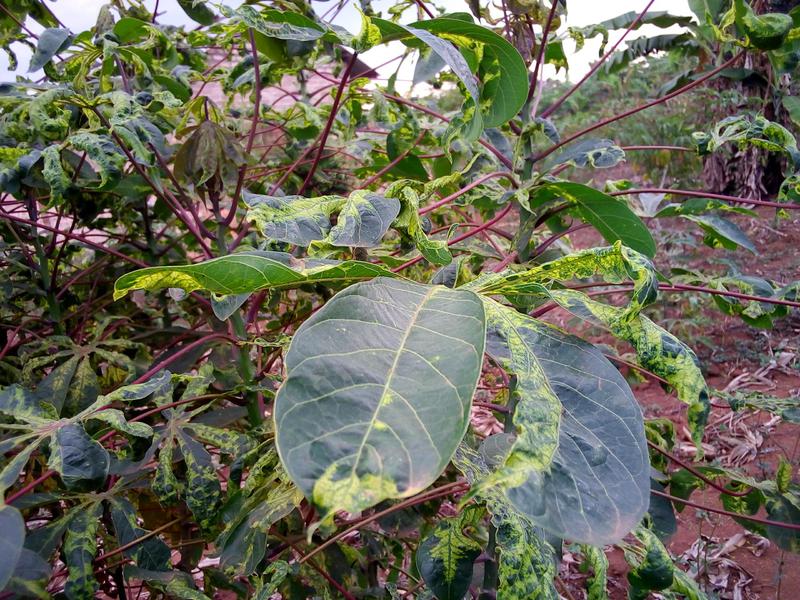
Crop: cassava
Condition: mosaic_disease